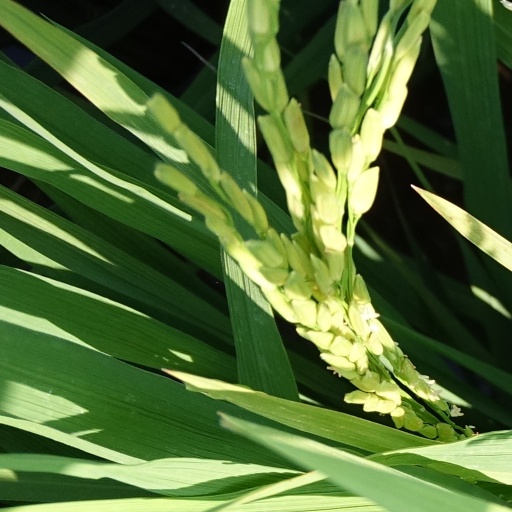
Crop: rice